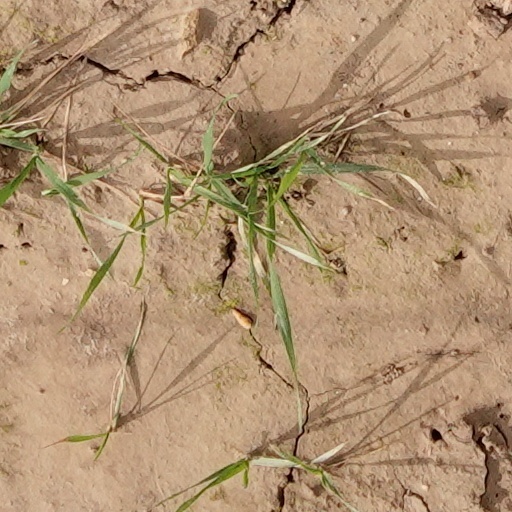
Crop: wheat